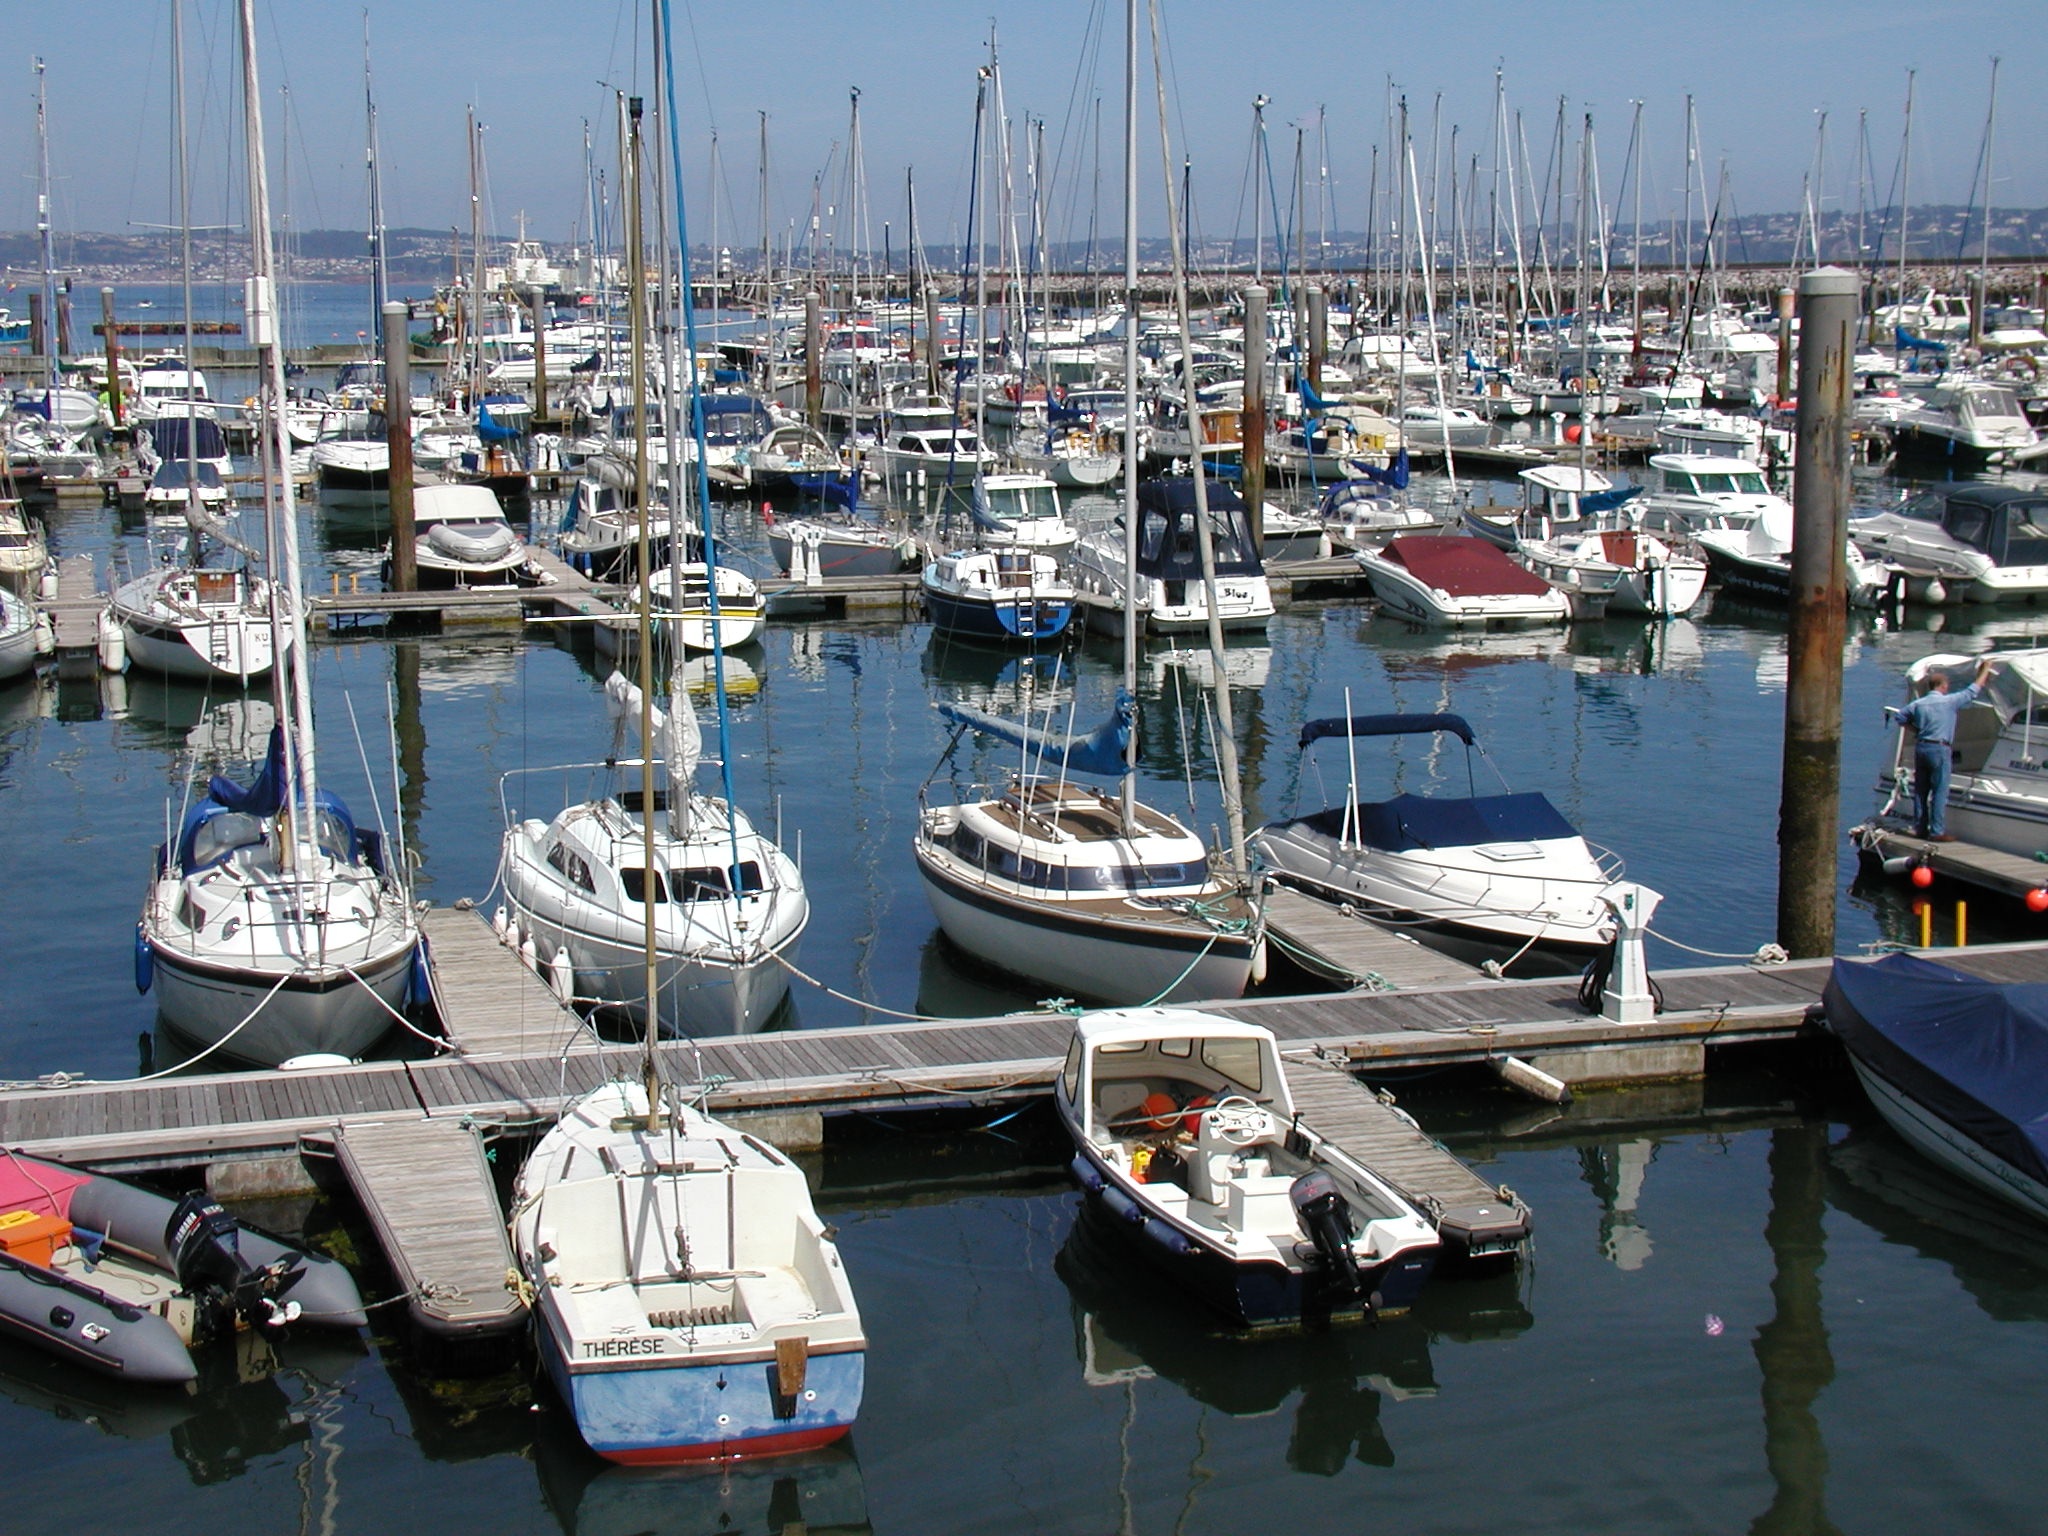
sea, water, dock, boat, pier, reflection, vehicle, yacht, harbor, marina, port, uk, england, infrastructure, boats, ships, vessels, watercraft, devon, yachts, brixham